Garfield County Frontier Fairgrounds

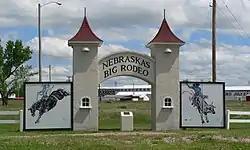

The Garfield County Frontier Fairgrounds, near Burwell, Nebraska, also known as Burwell Rodeo Ground, is a historic property with significance dating to 1922. A area was listed as a historic district on the U.S. National Register of Historic Places in 1985. The listing included 13 contributing buildings and seven other contributing structures.